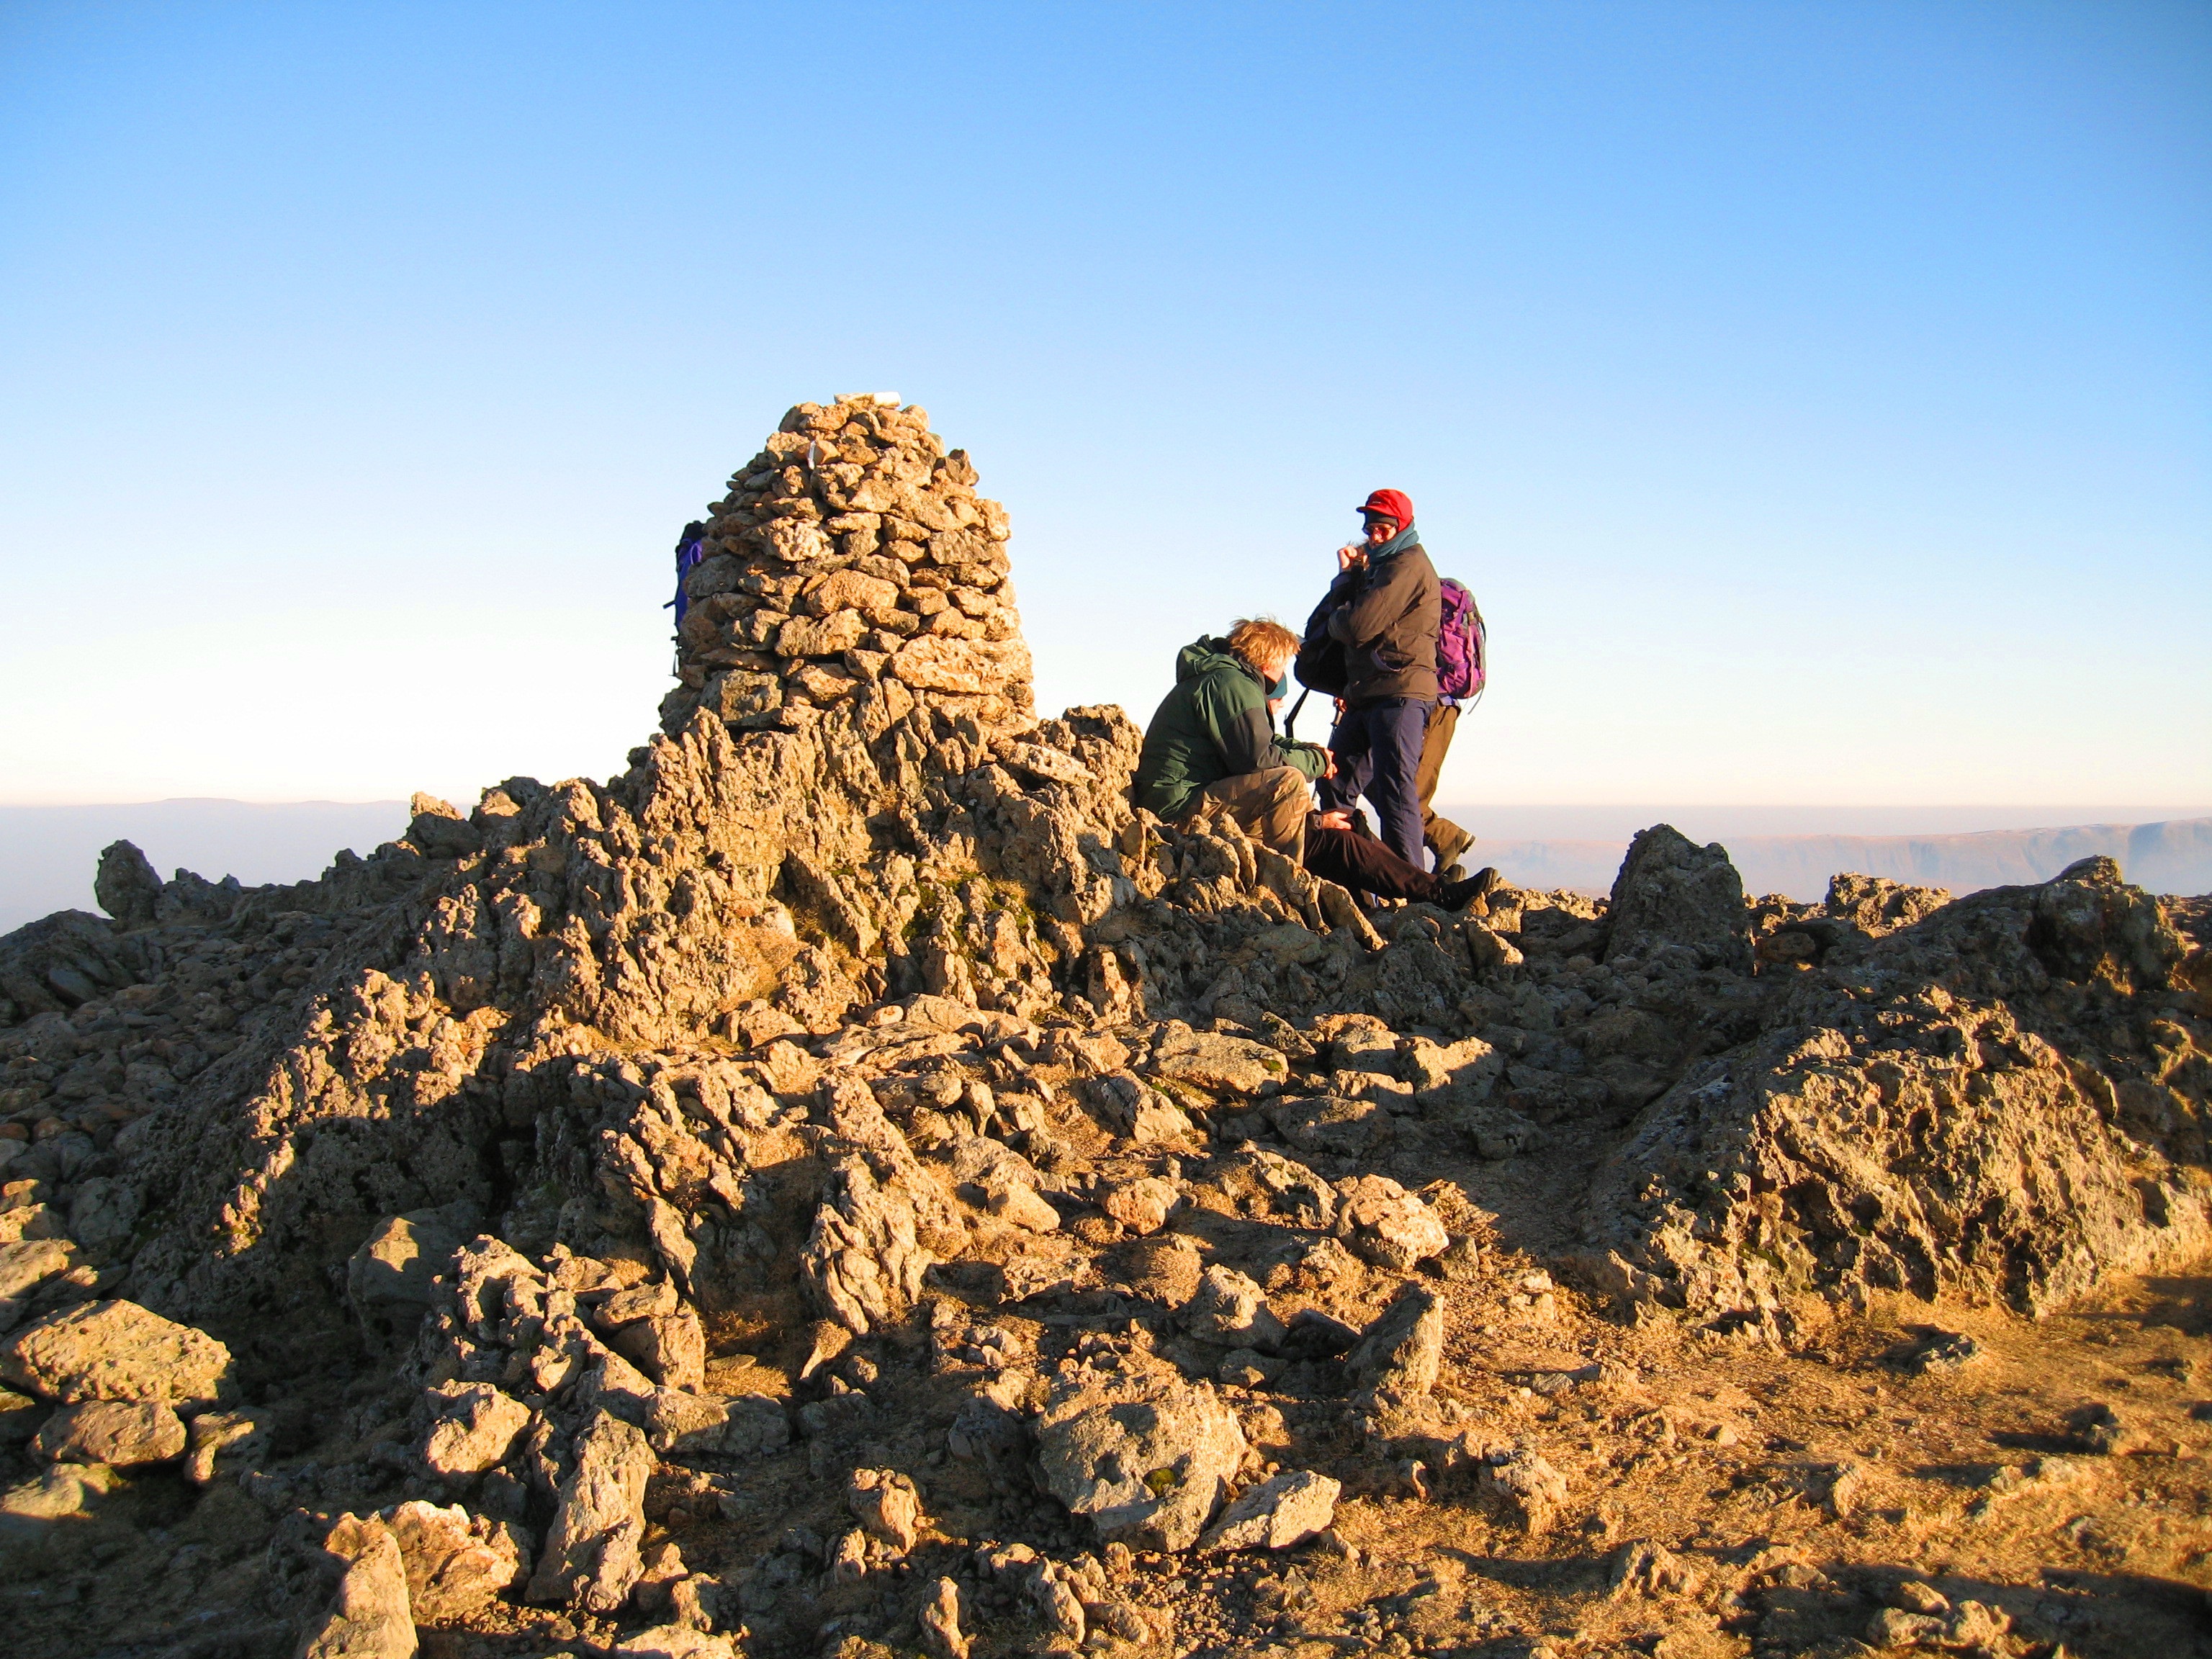
landscape, nature, rock, wilderness, walking, mountain, hiking, desert, adventure, hiker, soil, freedom, terrain, ridge, summit, mountaineering, outdoors, geology, plateau, landform, natural environment, mountainous landforms